Graveyard of the Atlantic

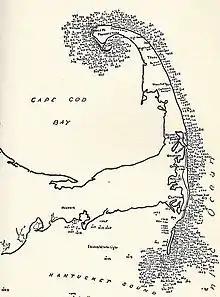
Approximate locations of Cape Cod shipwrecks, as of 1903

The Lower Cape and Outer Cape sections of Cape Cod have also sometimes been called The Graveyard of the Atlantic or similar appellations. About 3,000 shipwrecks have occurred there in recorded history.